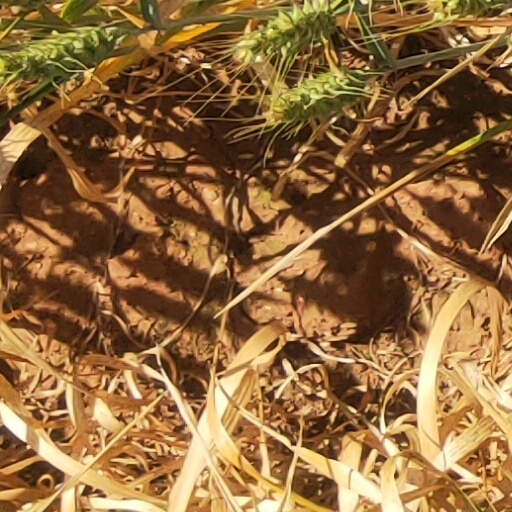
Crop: wheat